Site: brandenburg
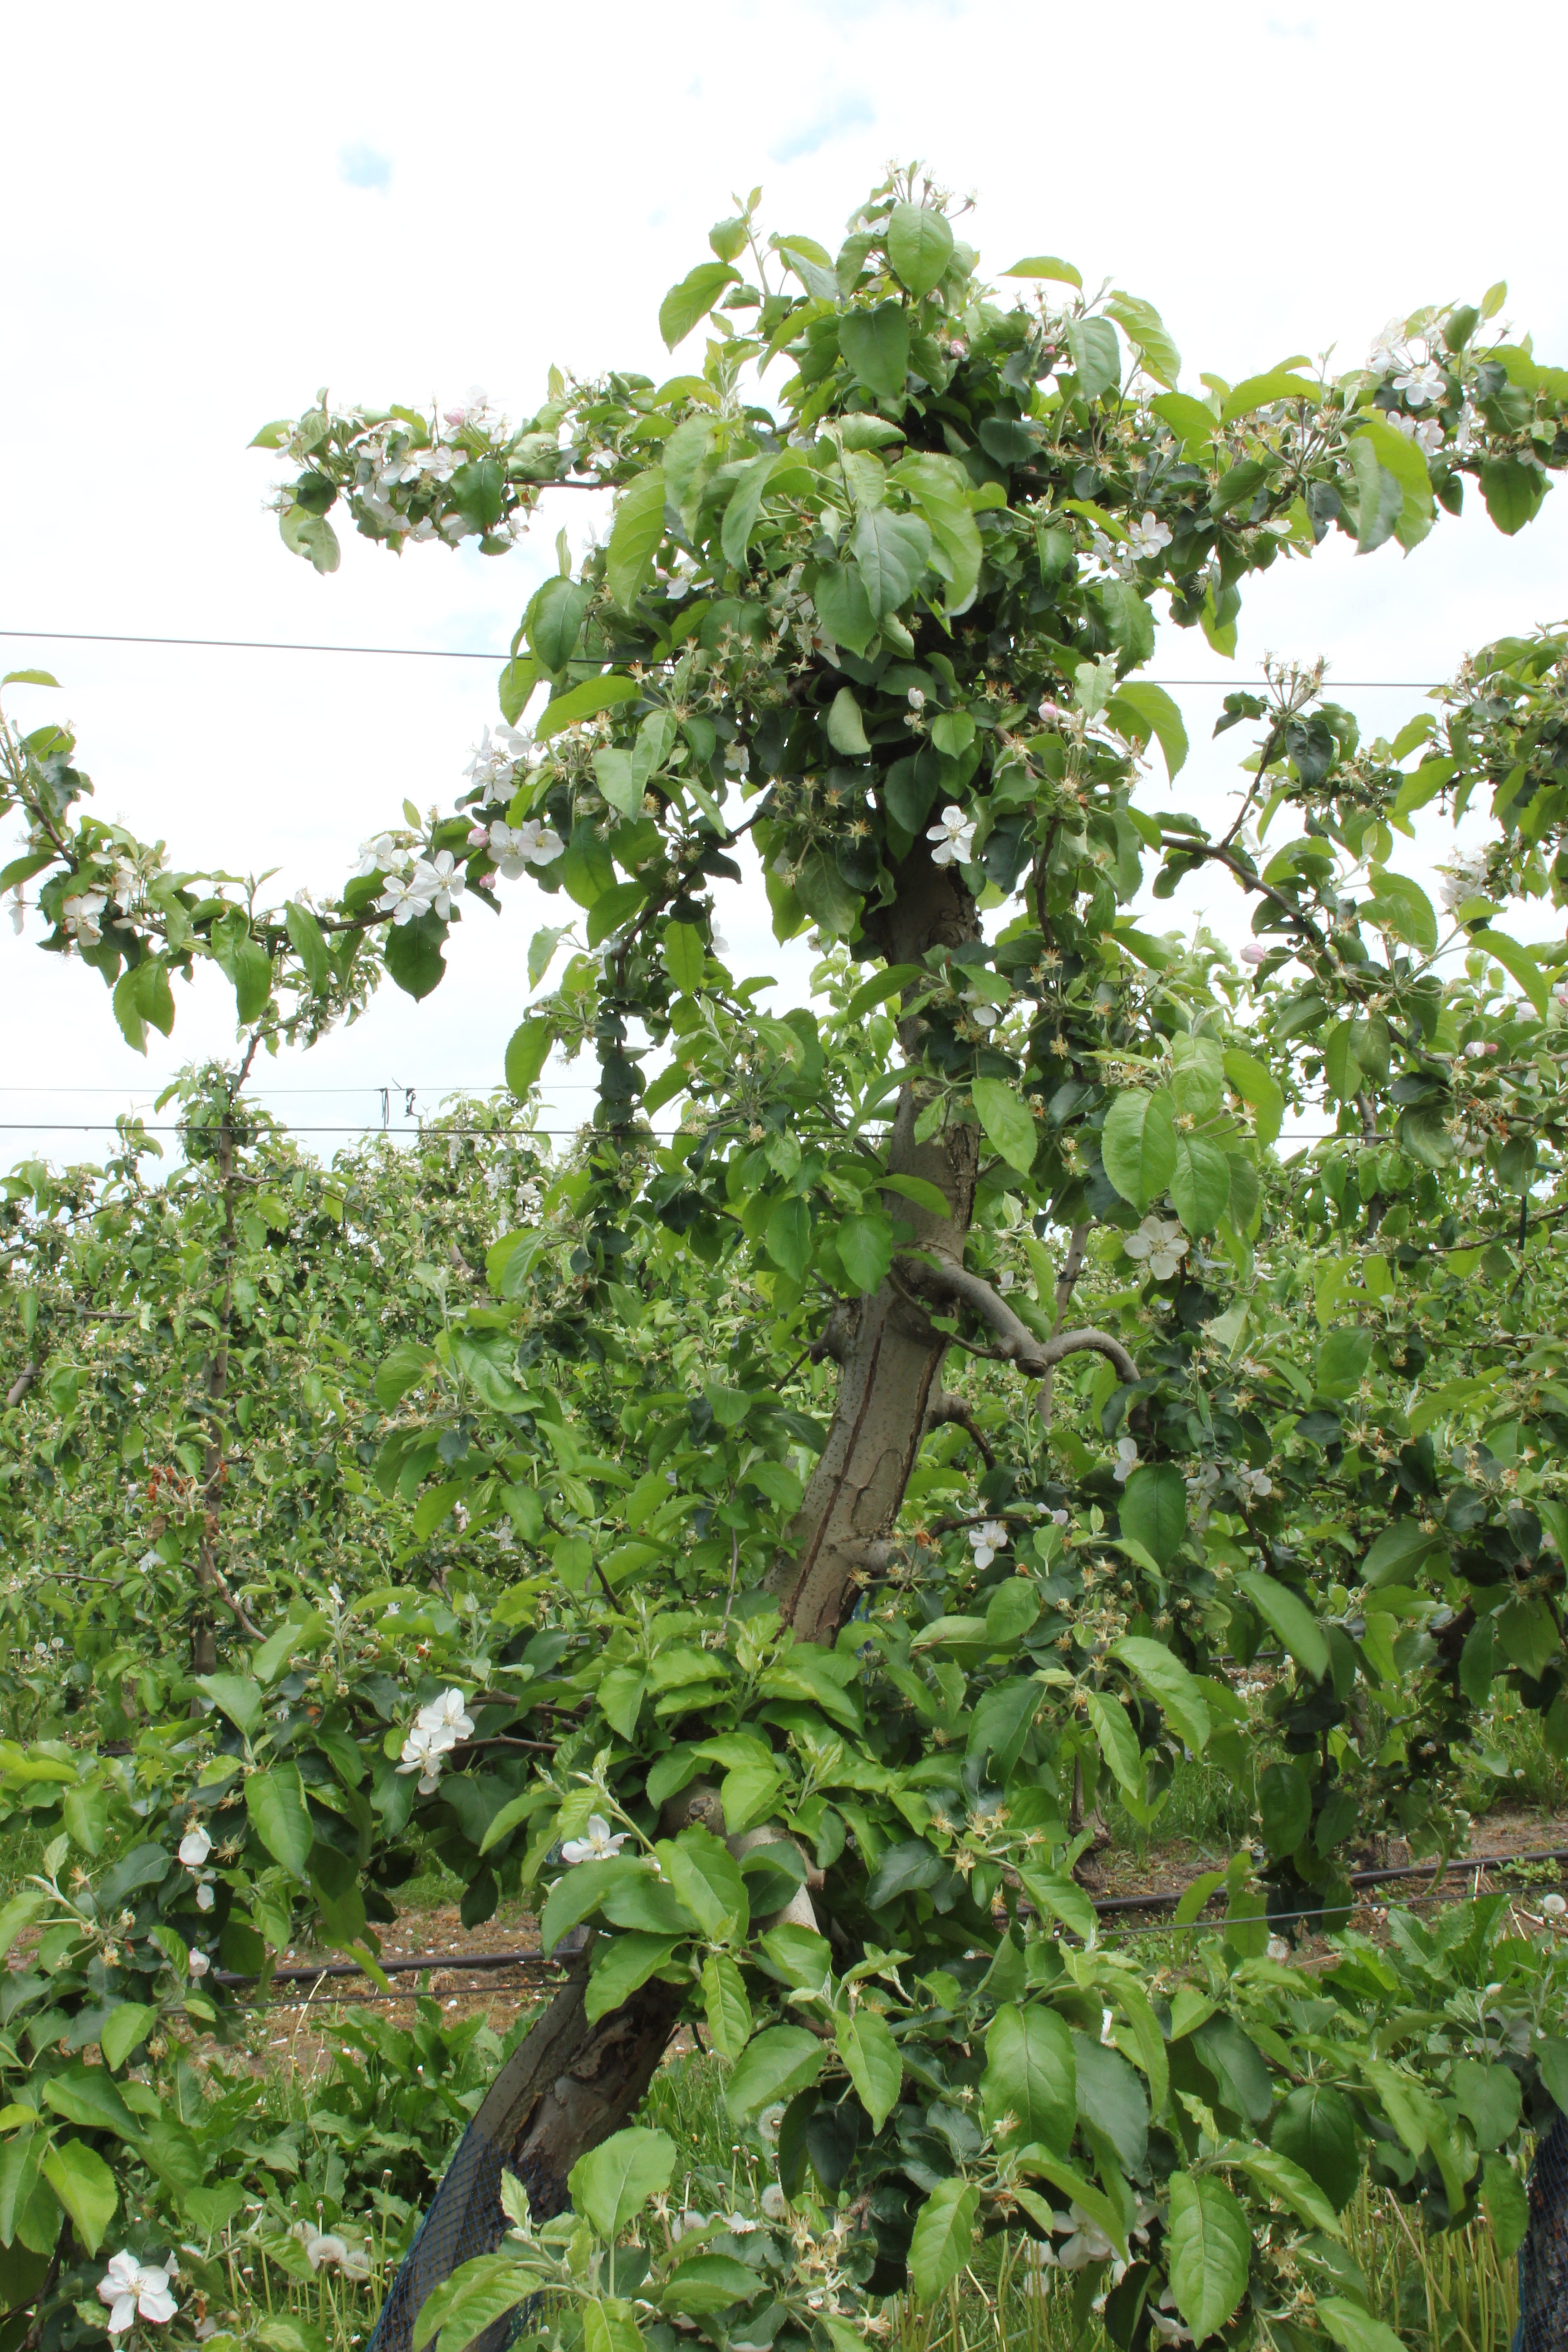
Growth stage (BBCH 67): Flowering